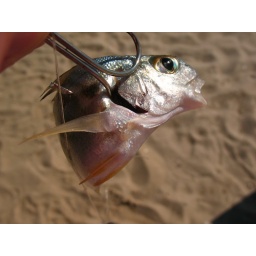
A poor little fish that I caught and set free at a bayside beach in Dewey Beach, Delaware.